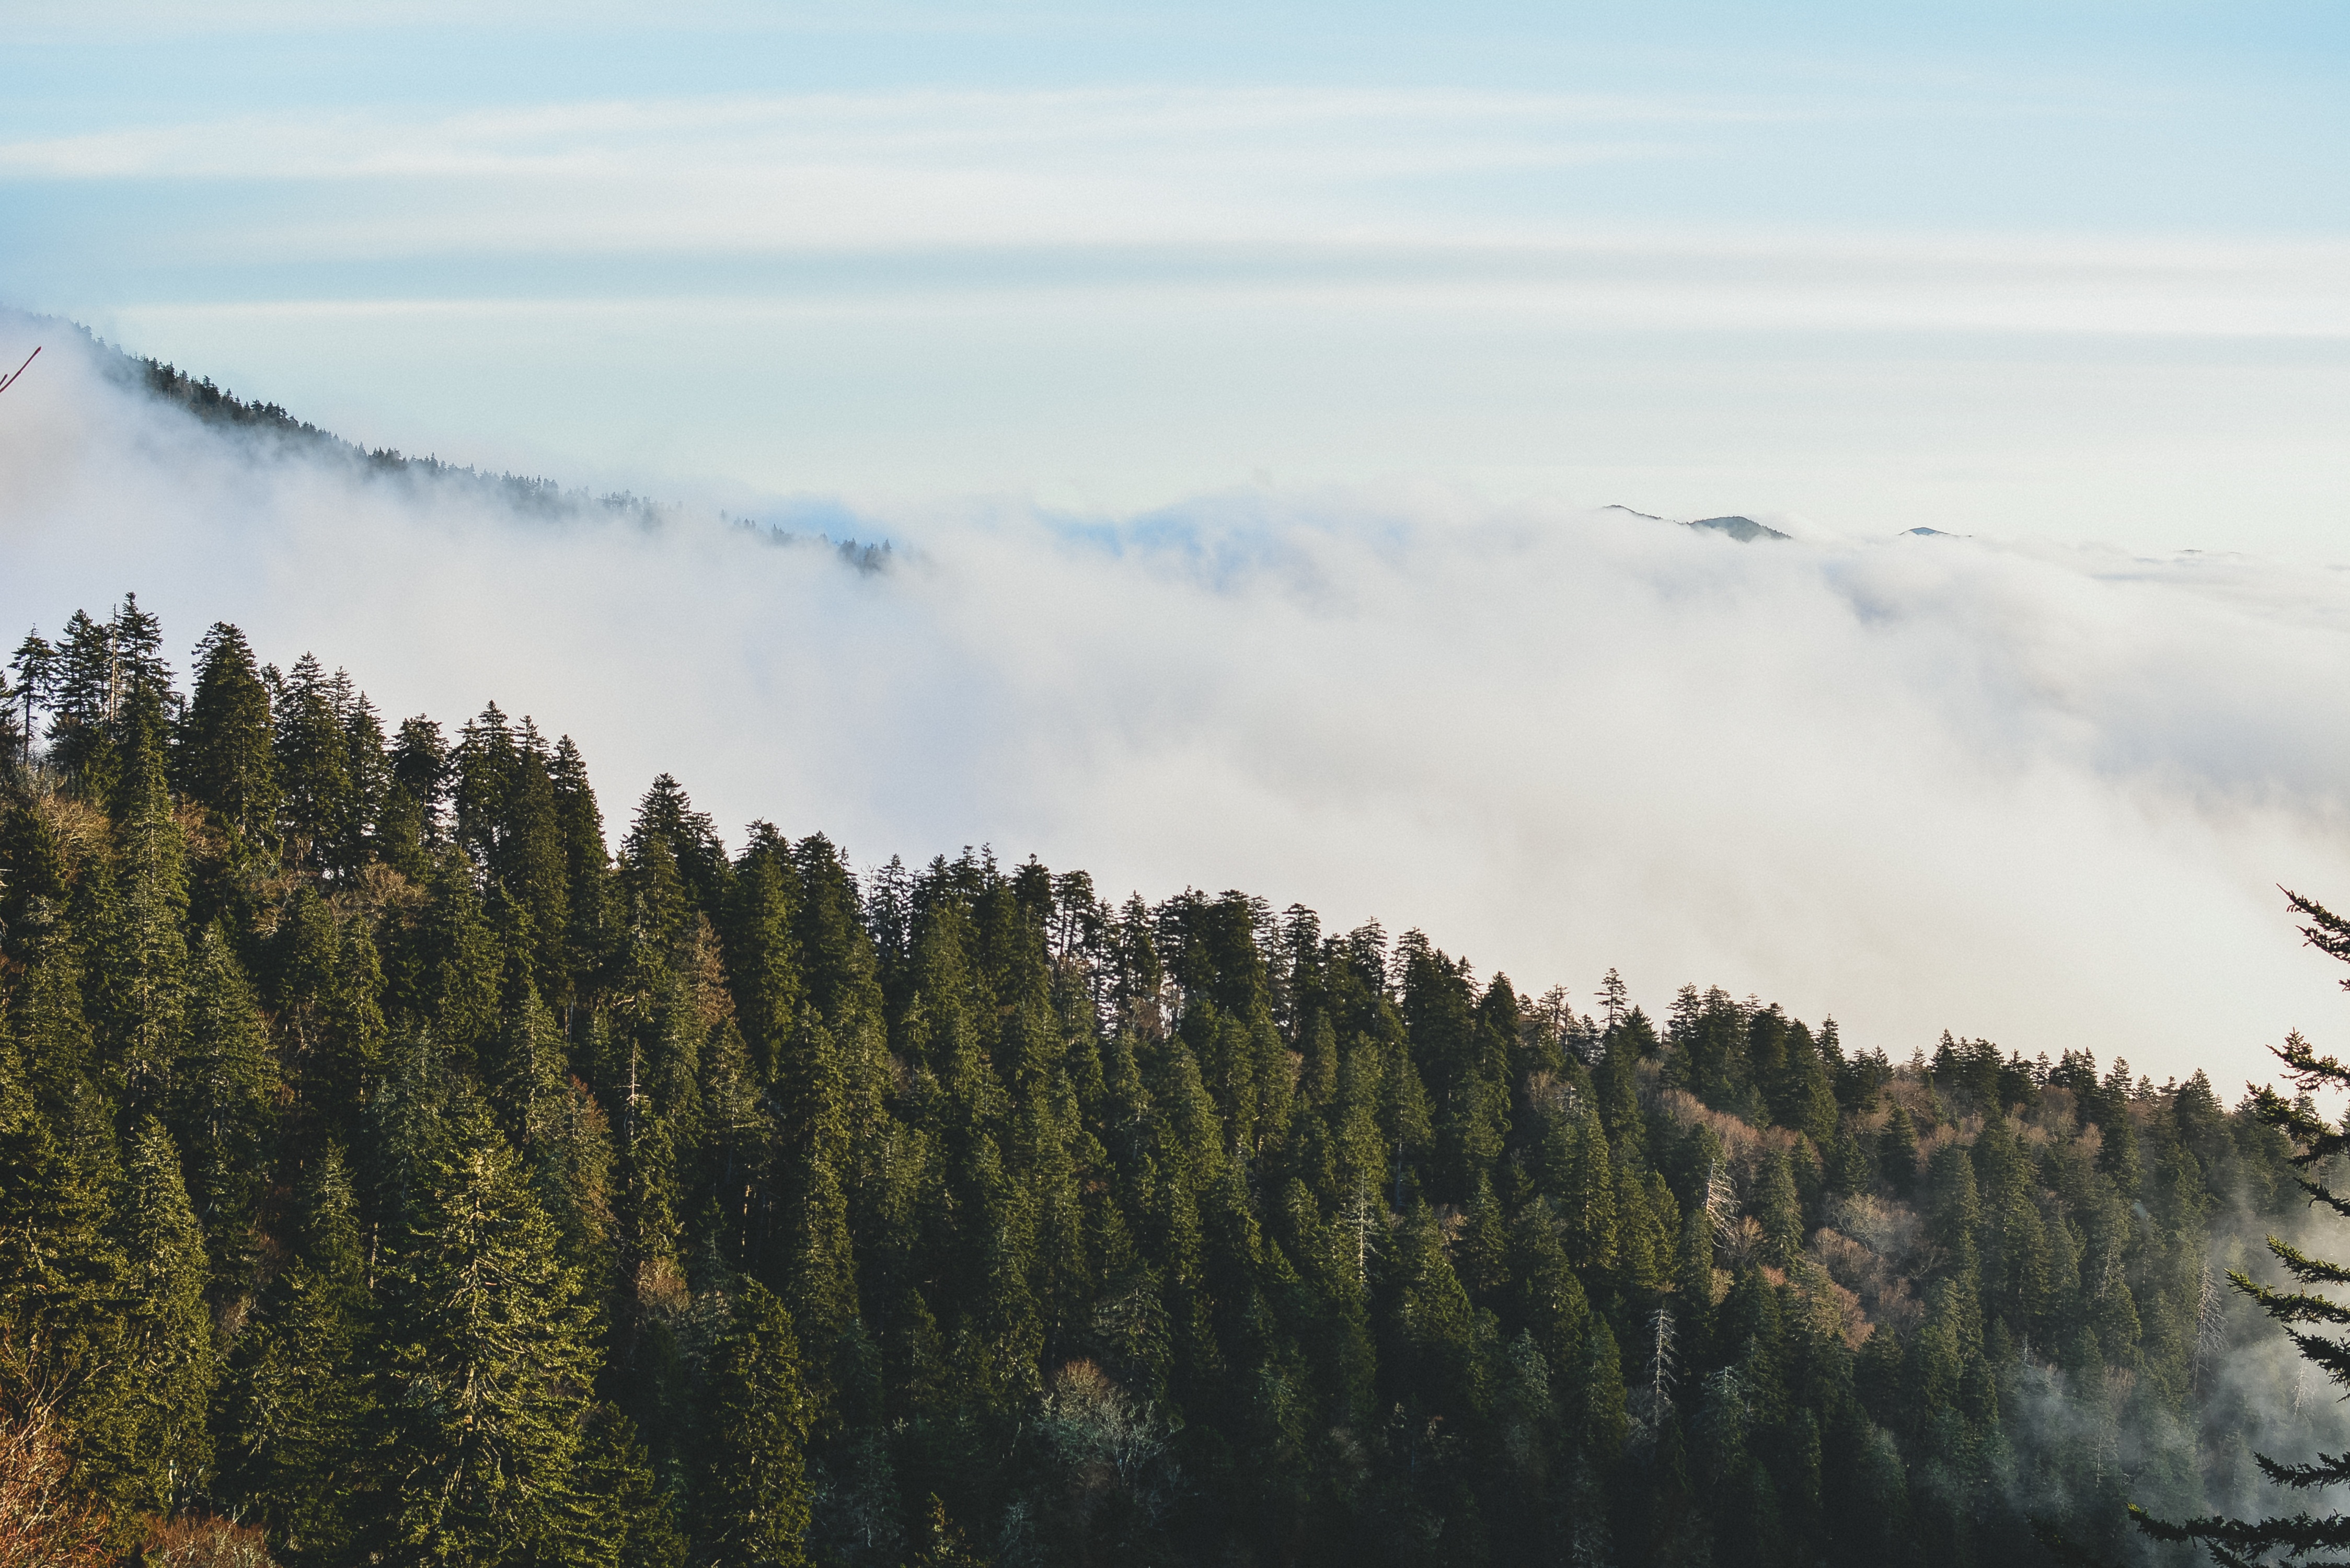
landscape, tree, nature, forest, wilderness, mountain, snow, winter, cloud, fog, mist, morning, hill, lake, mountain range, reflection, weather, season, ridge, summit, habitat, landform, natural environment, geographical feature, atmospheric phenomenon, woody plant, mountainous landforms